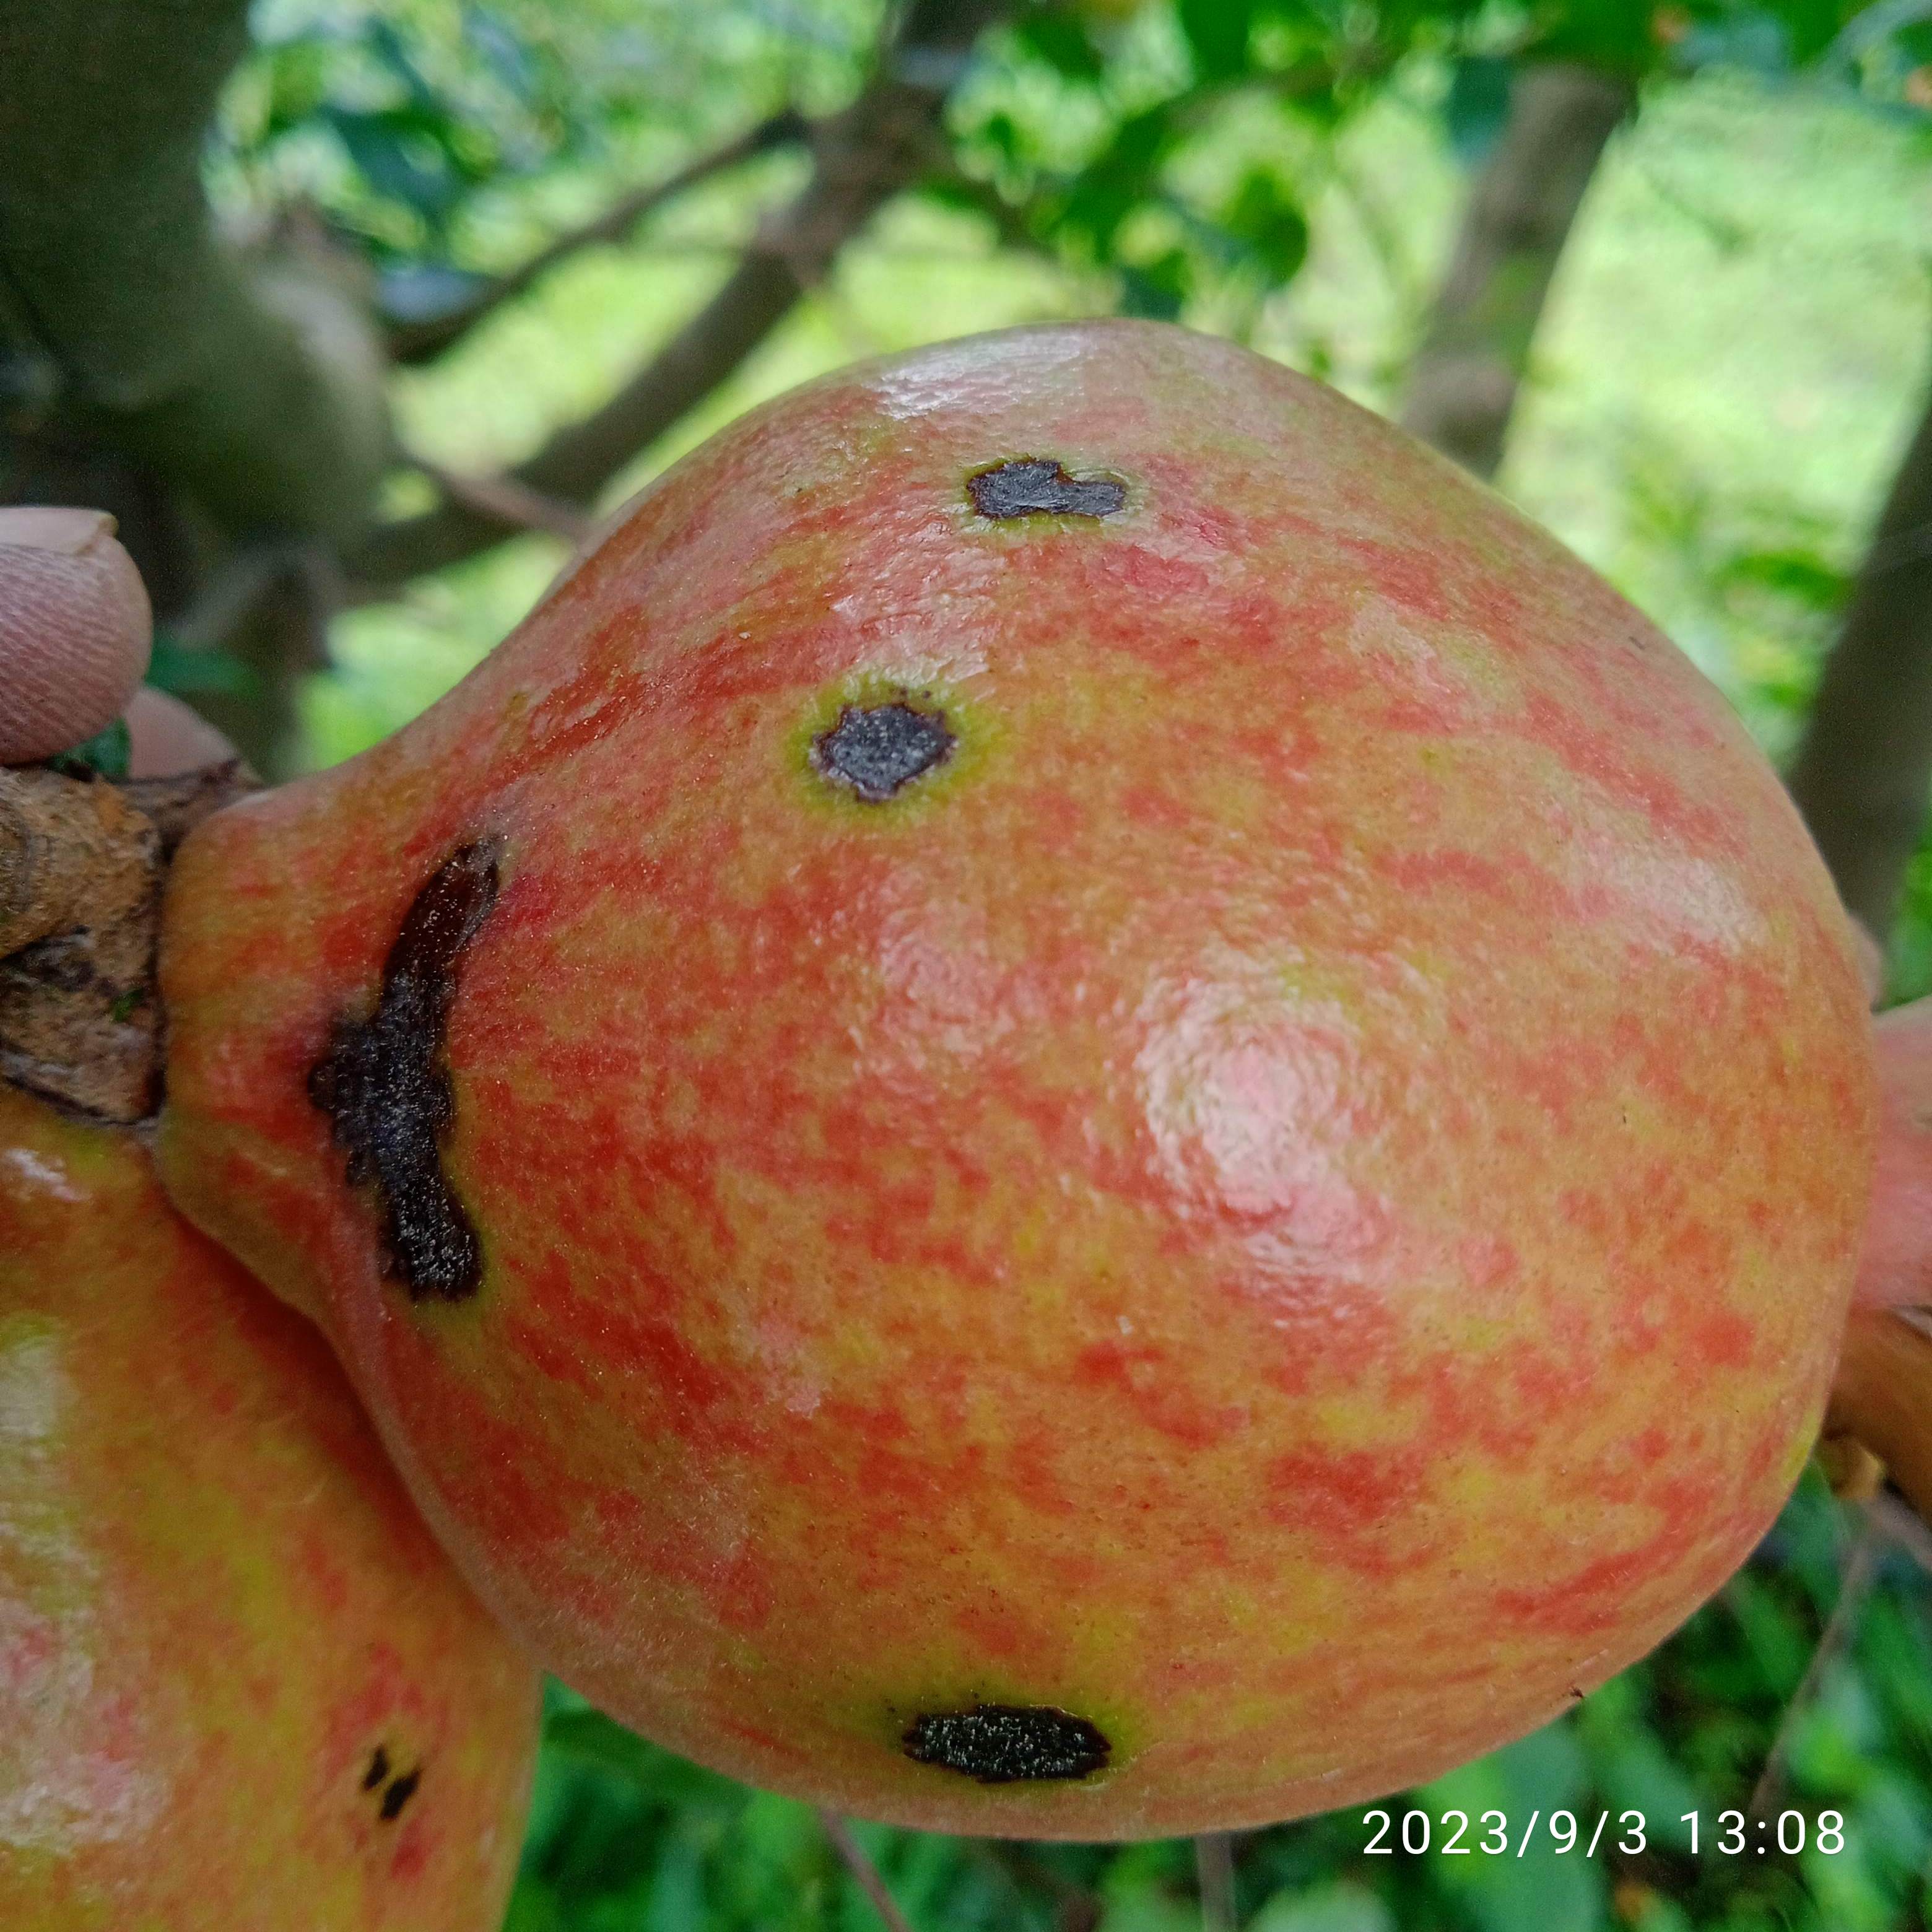
Label: Anthracnose